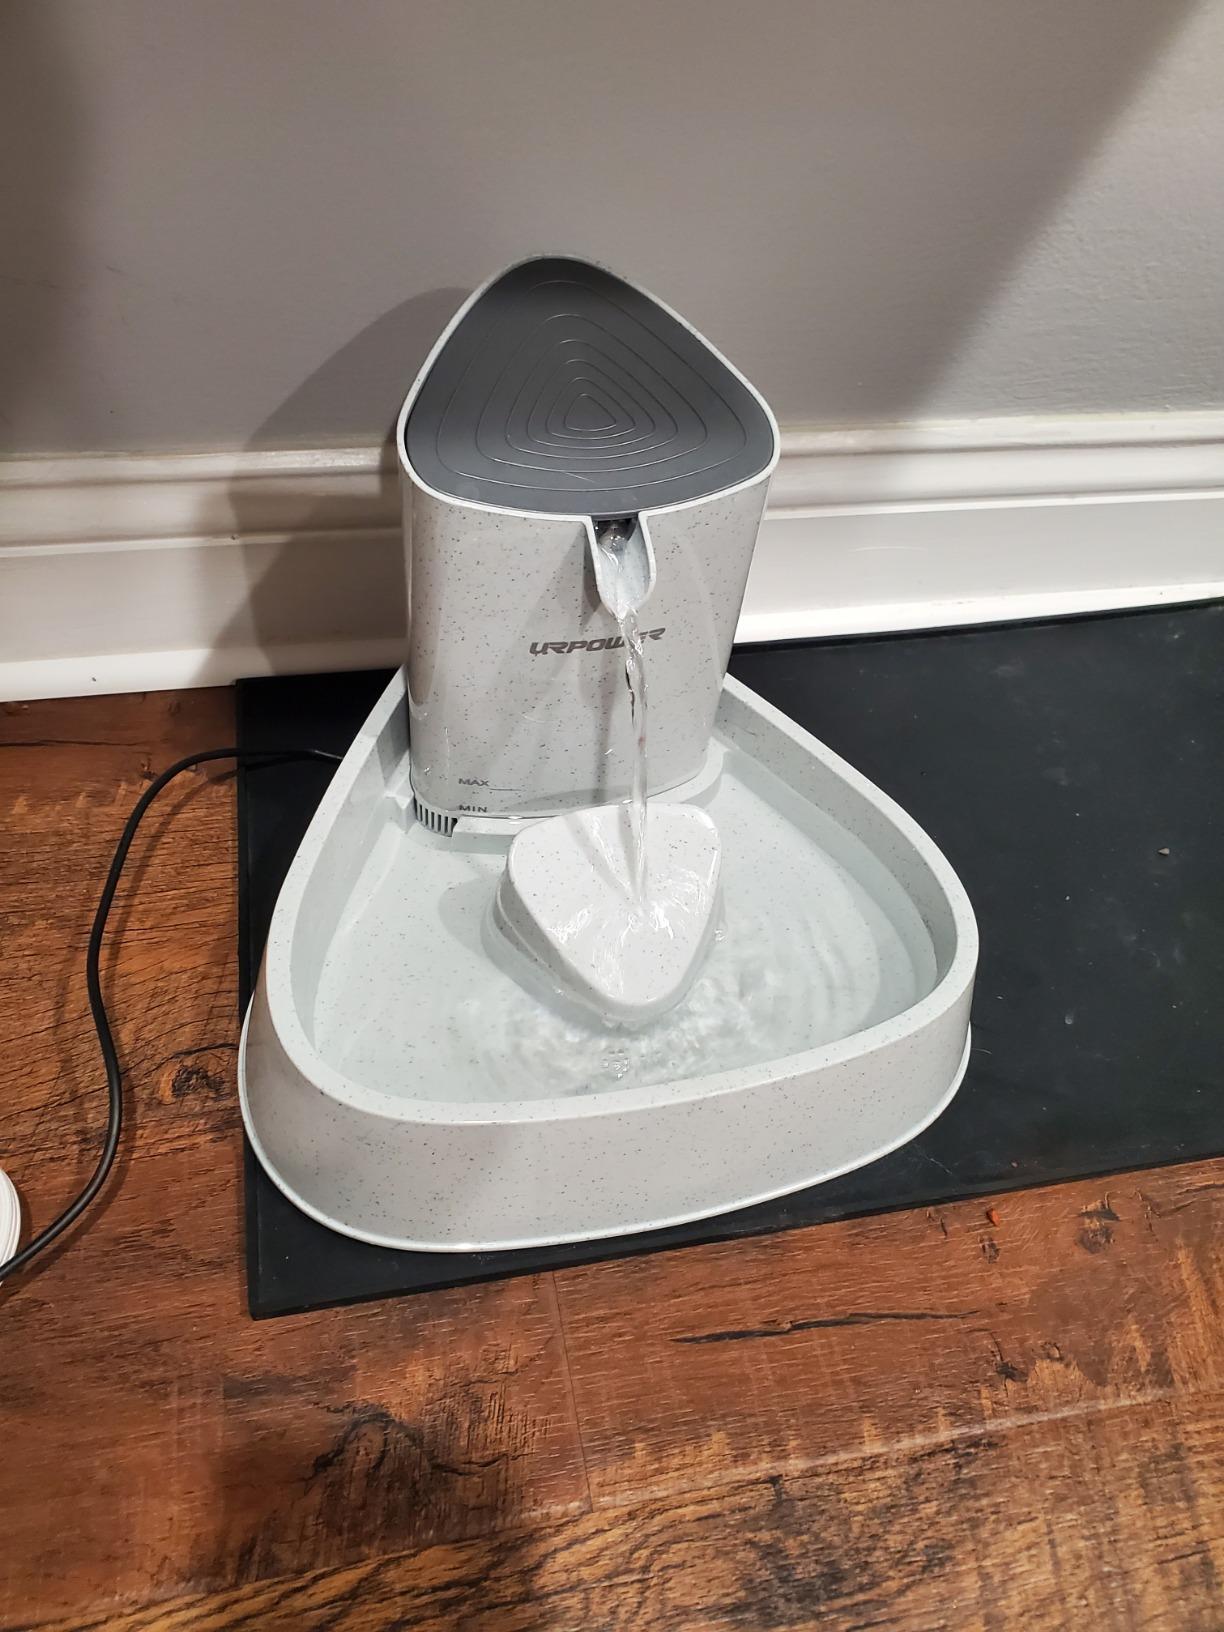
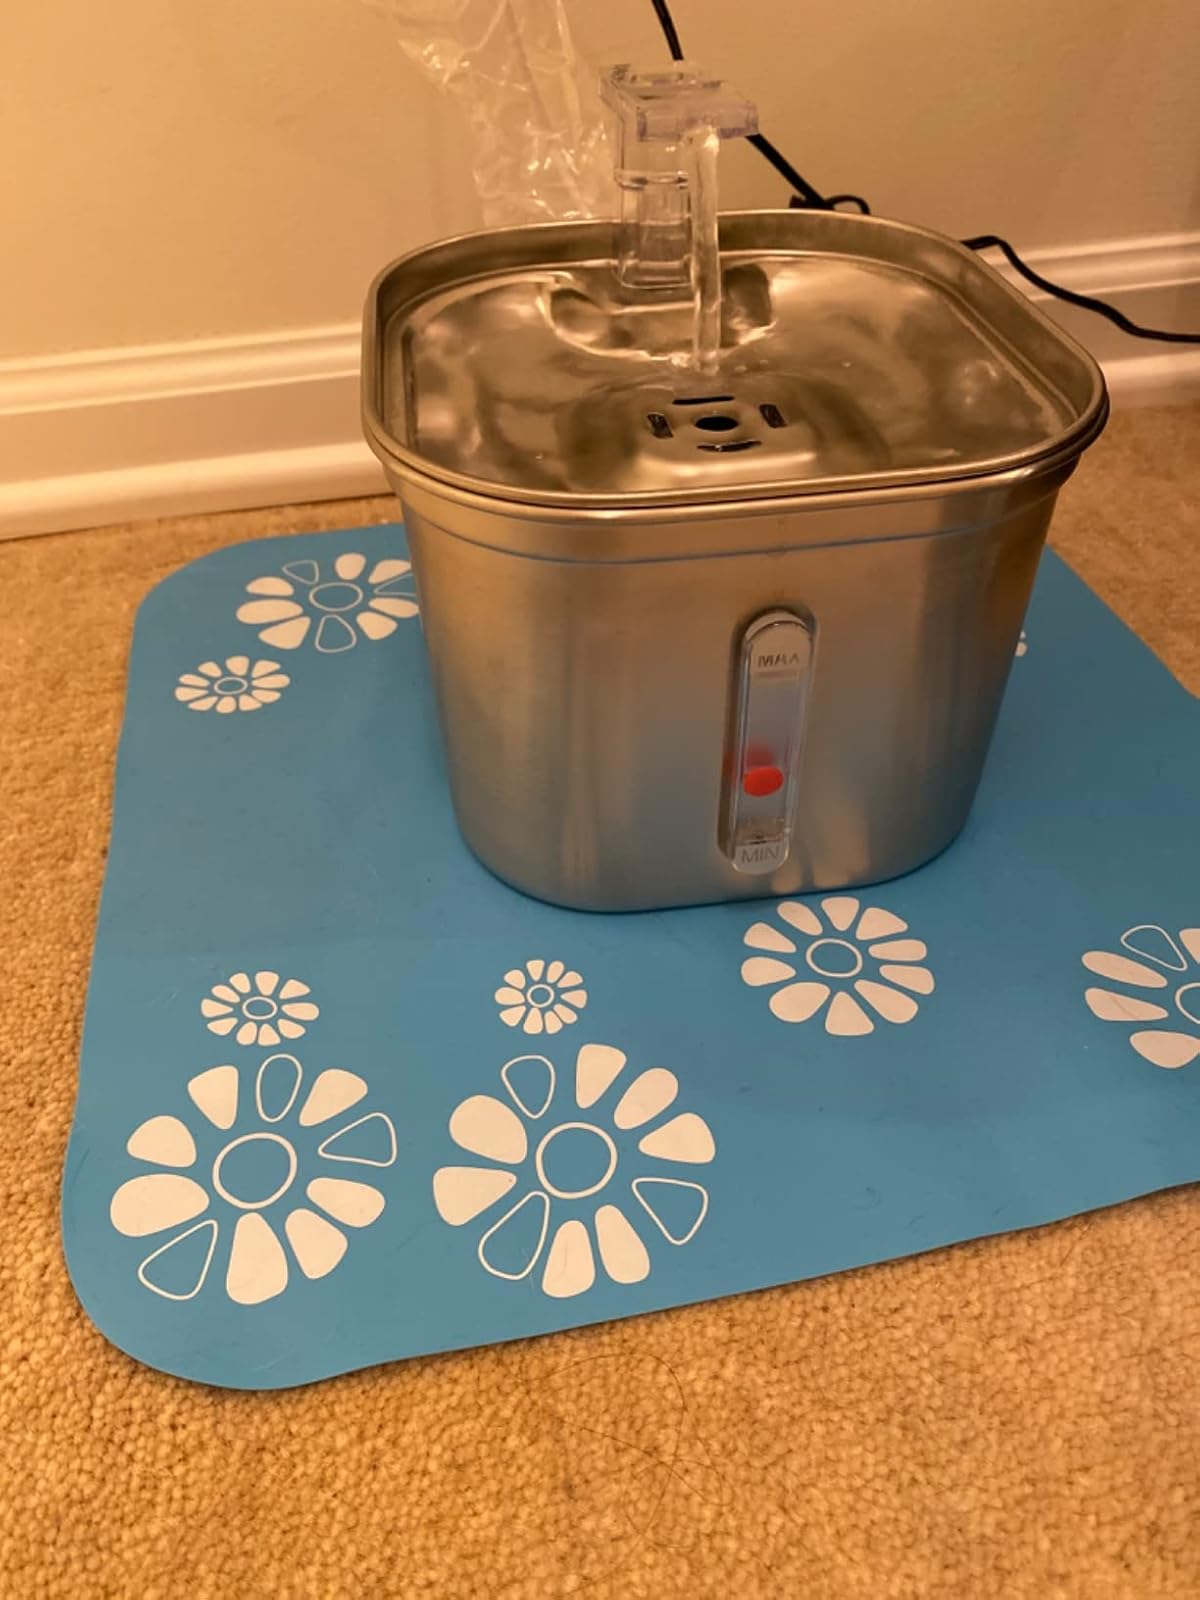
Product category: items_bowl
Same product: no